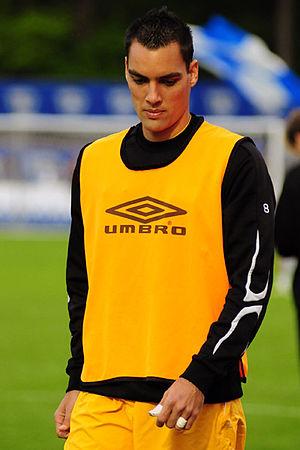
Les Islanders de Porto Rico sont une équipe professionnelle de soccer basée à San Juan, sur l'île de Porto Rico. Le club évolue en NASL, la deuxième division nord-américaine, jusqu'à la suspension de son activité à la fin de la saison 2012.